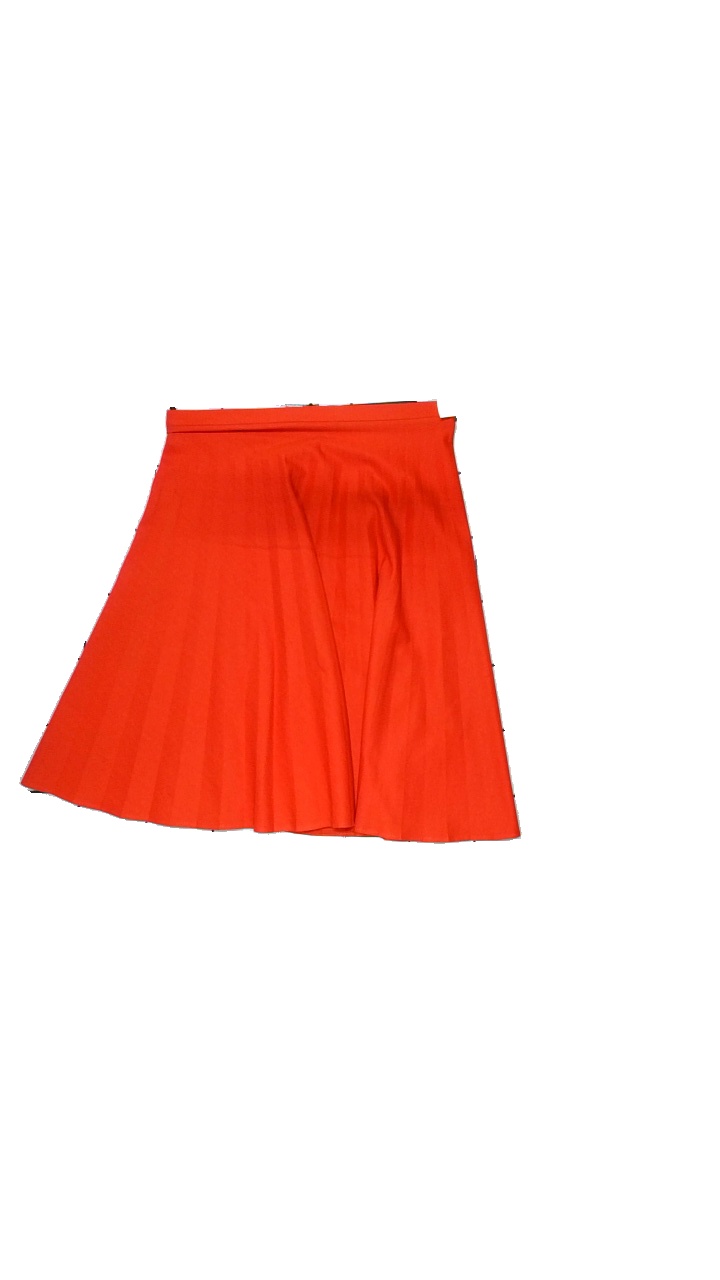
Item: Skirt (Ladies)
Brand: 365
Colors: Red
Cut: Regular, Loose
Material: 100% polyester
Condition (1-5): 4
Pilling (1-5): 2
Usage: Reuse
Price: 50-100